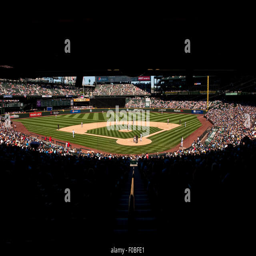
baseball game on a beautiful summer day